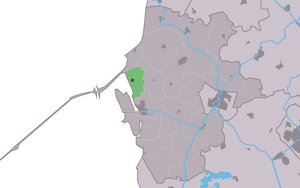
Cornwerd est un village de la commune néerlandaise de Súdwest-Fryslân, dans la province de Frise. Son nom en frison est Koarnwert.